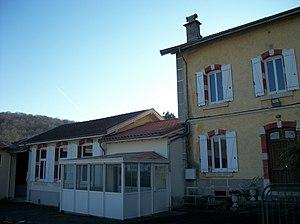
La Mairie
Sédeilhac est une commune française située dans le département de la Haute-Garonne en région Occitanie.